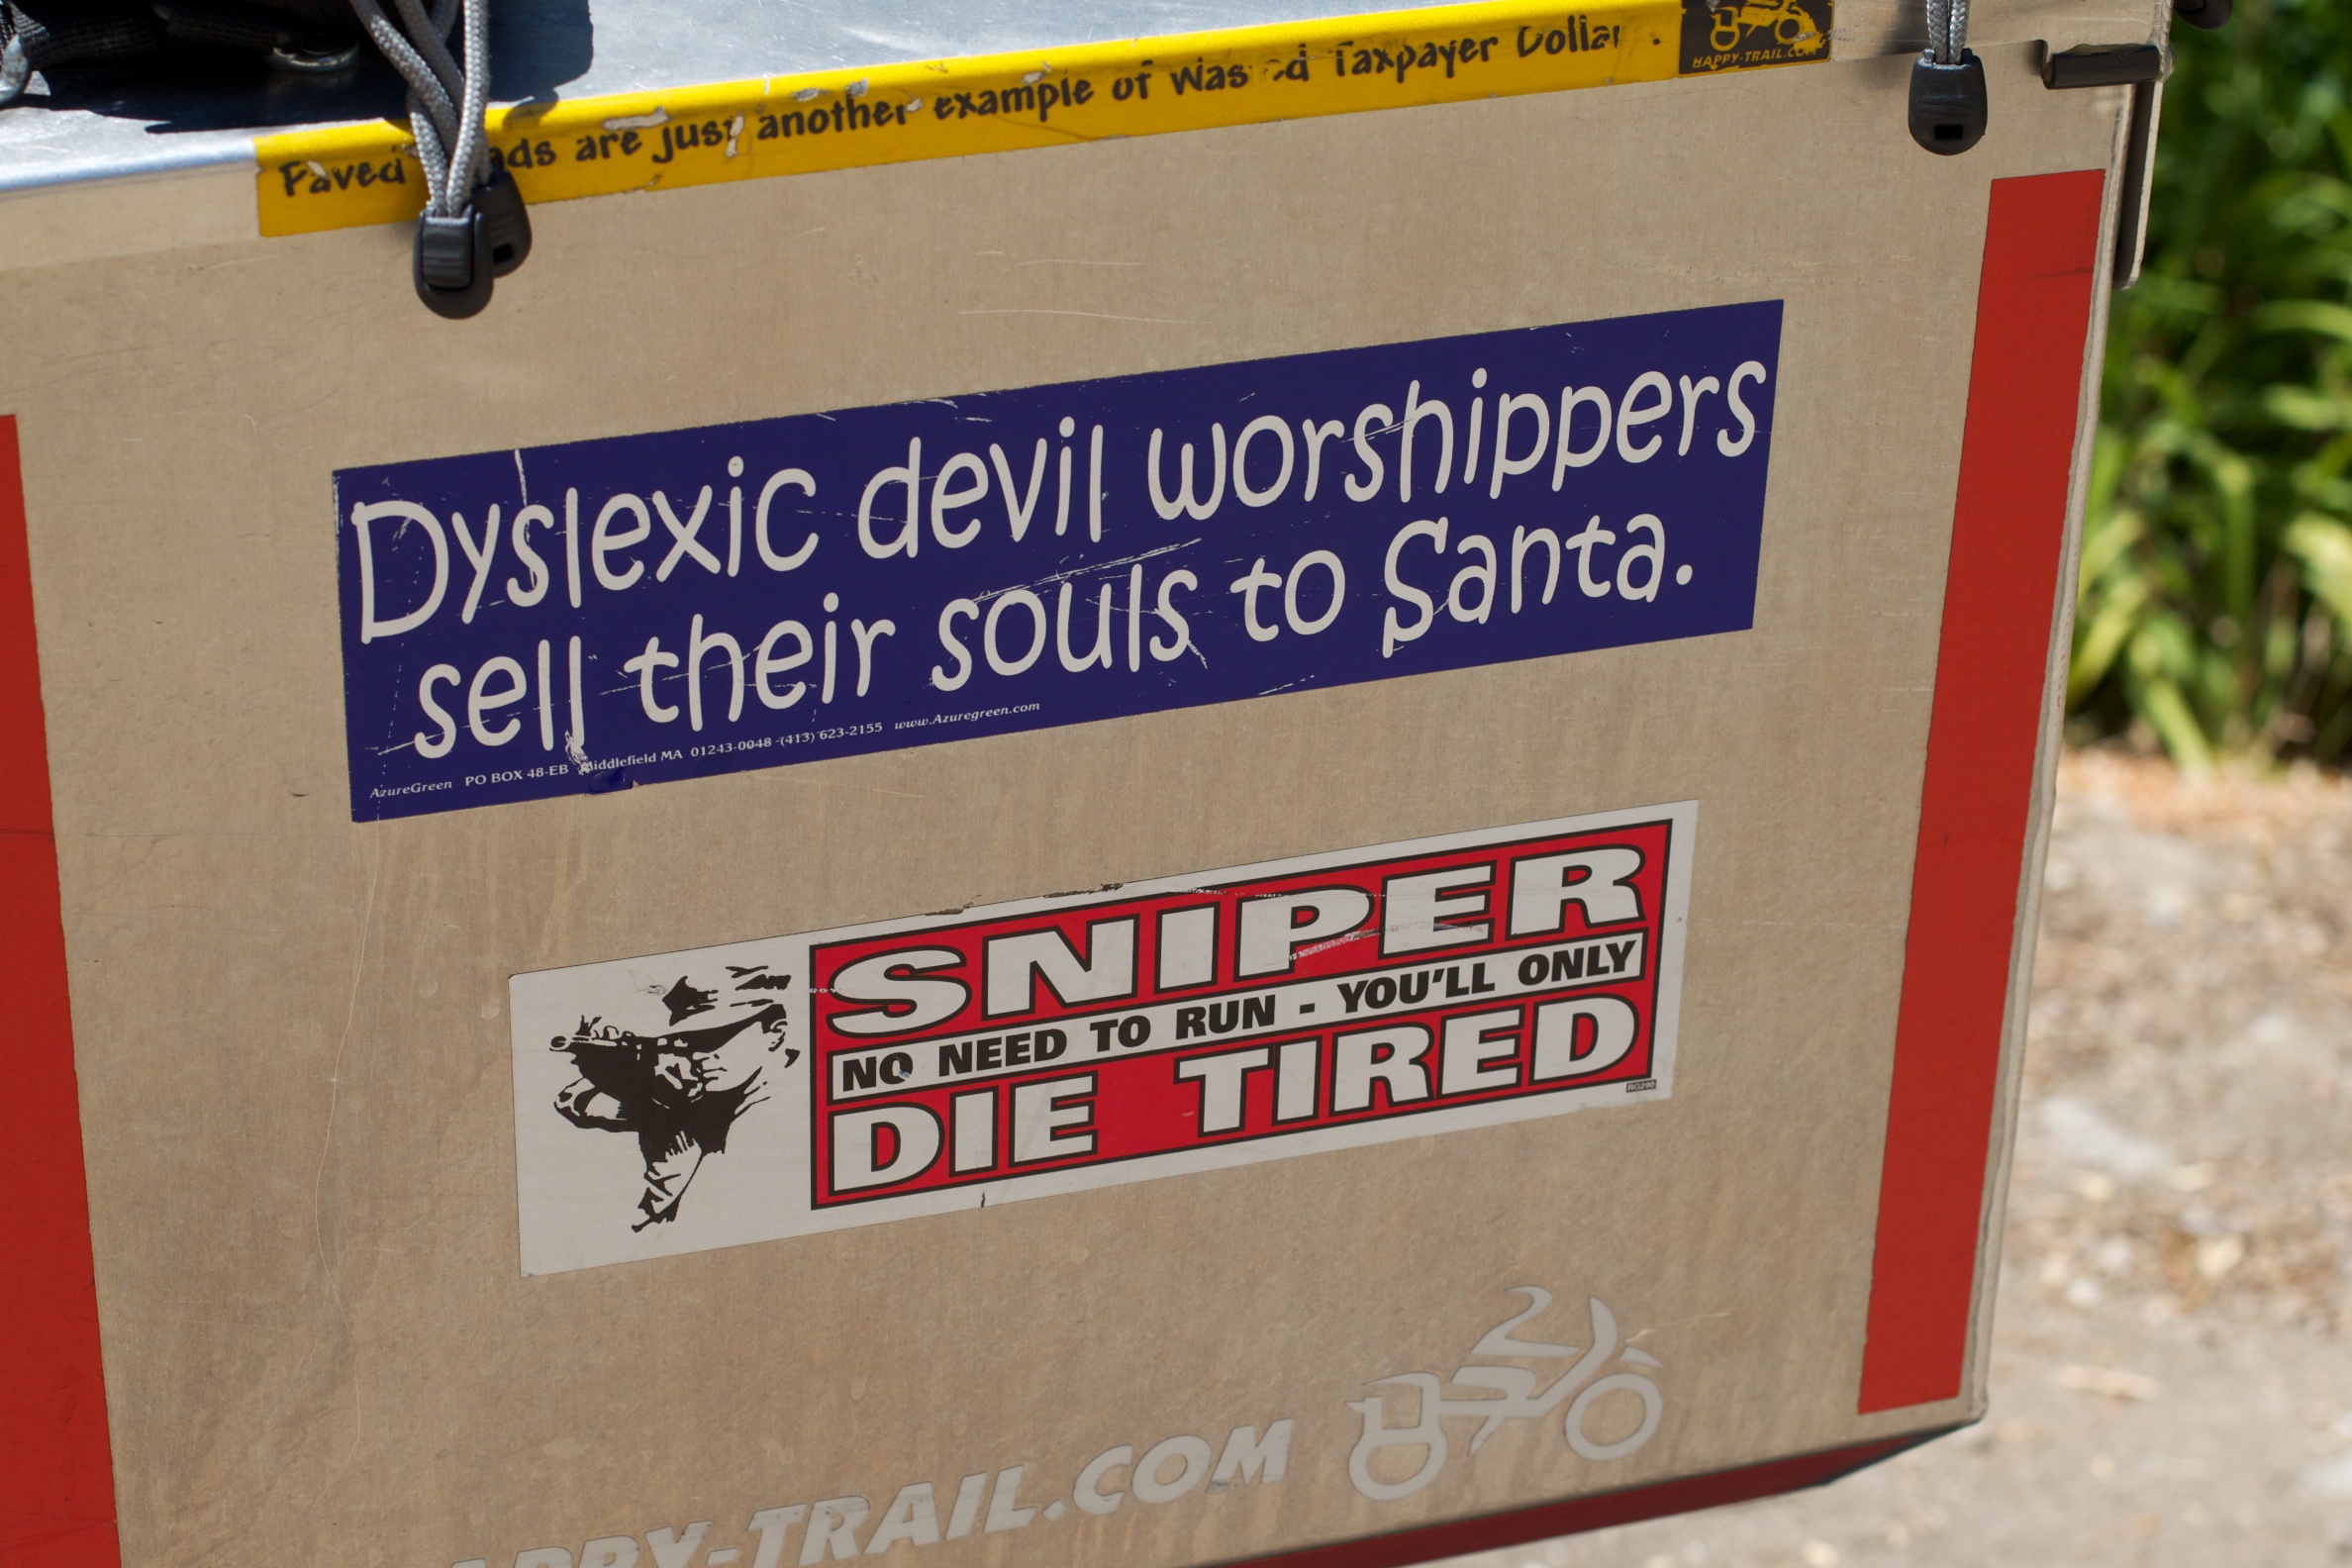
advertising, sign, street sign, signage, odyssey, idaho, vehicle registration plate